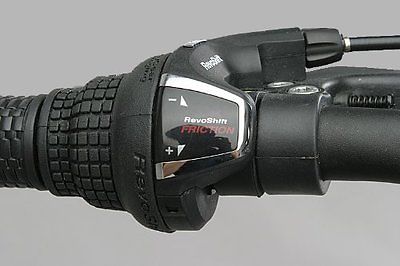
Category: bicycle